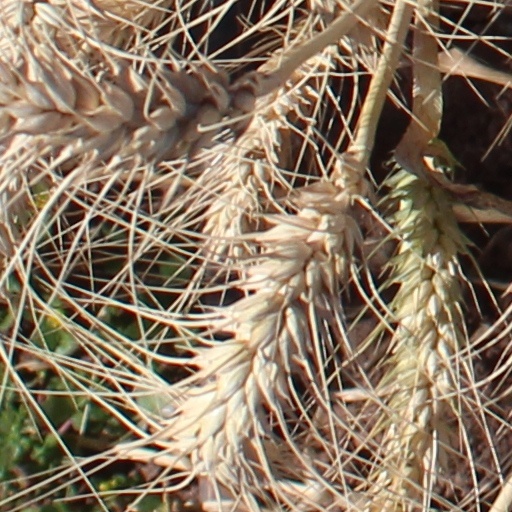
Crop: wheat